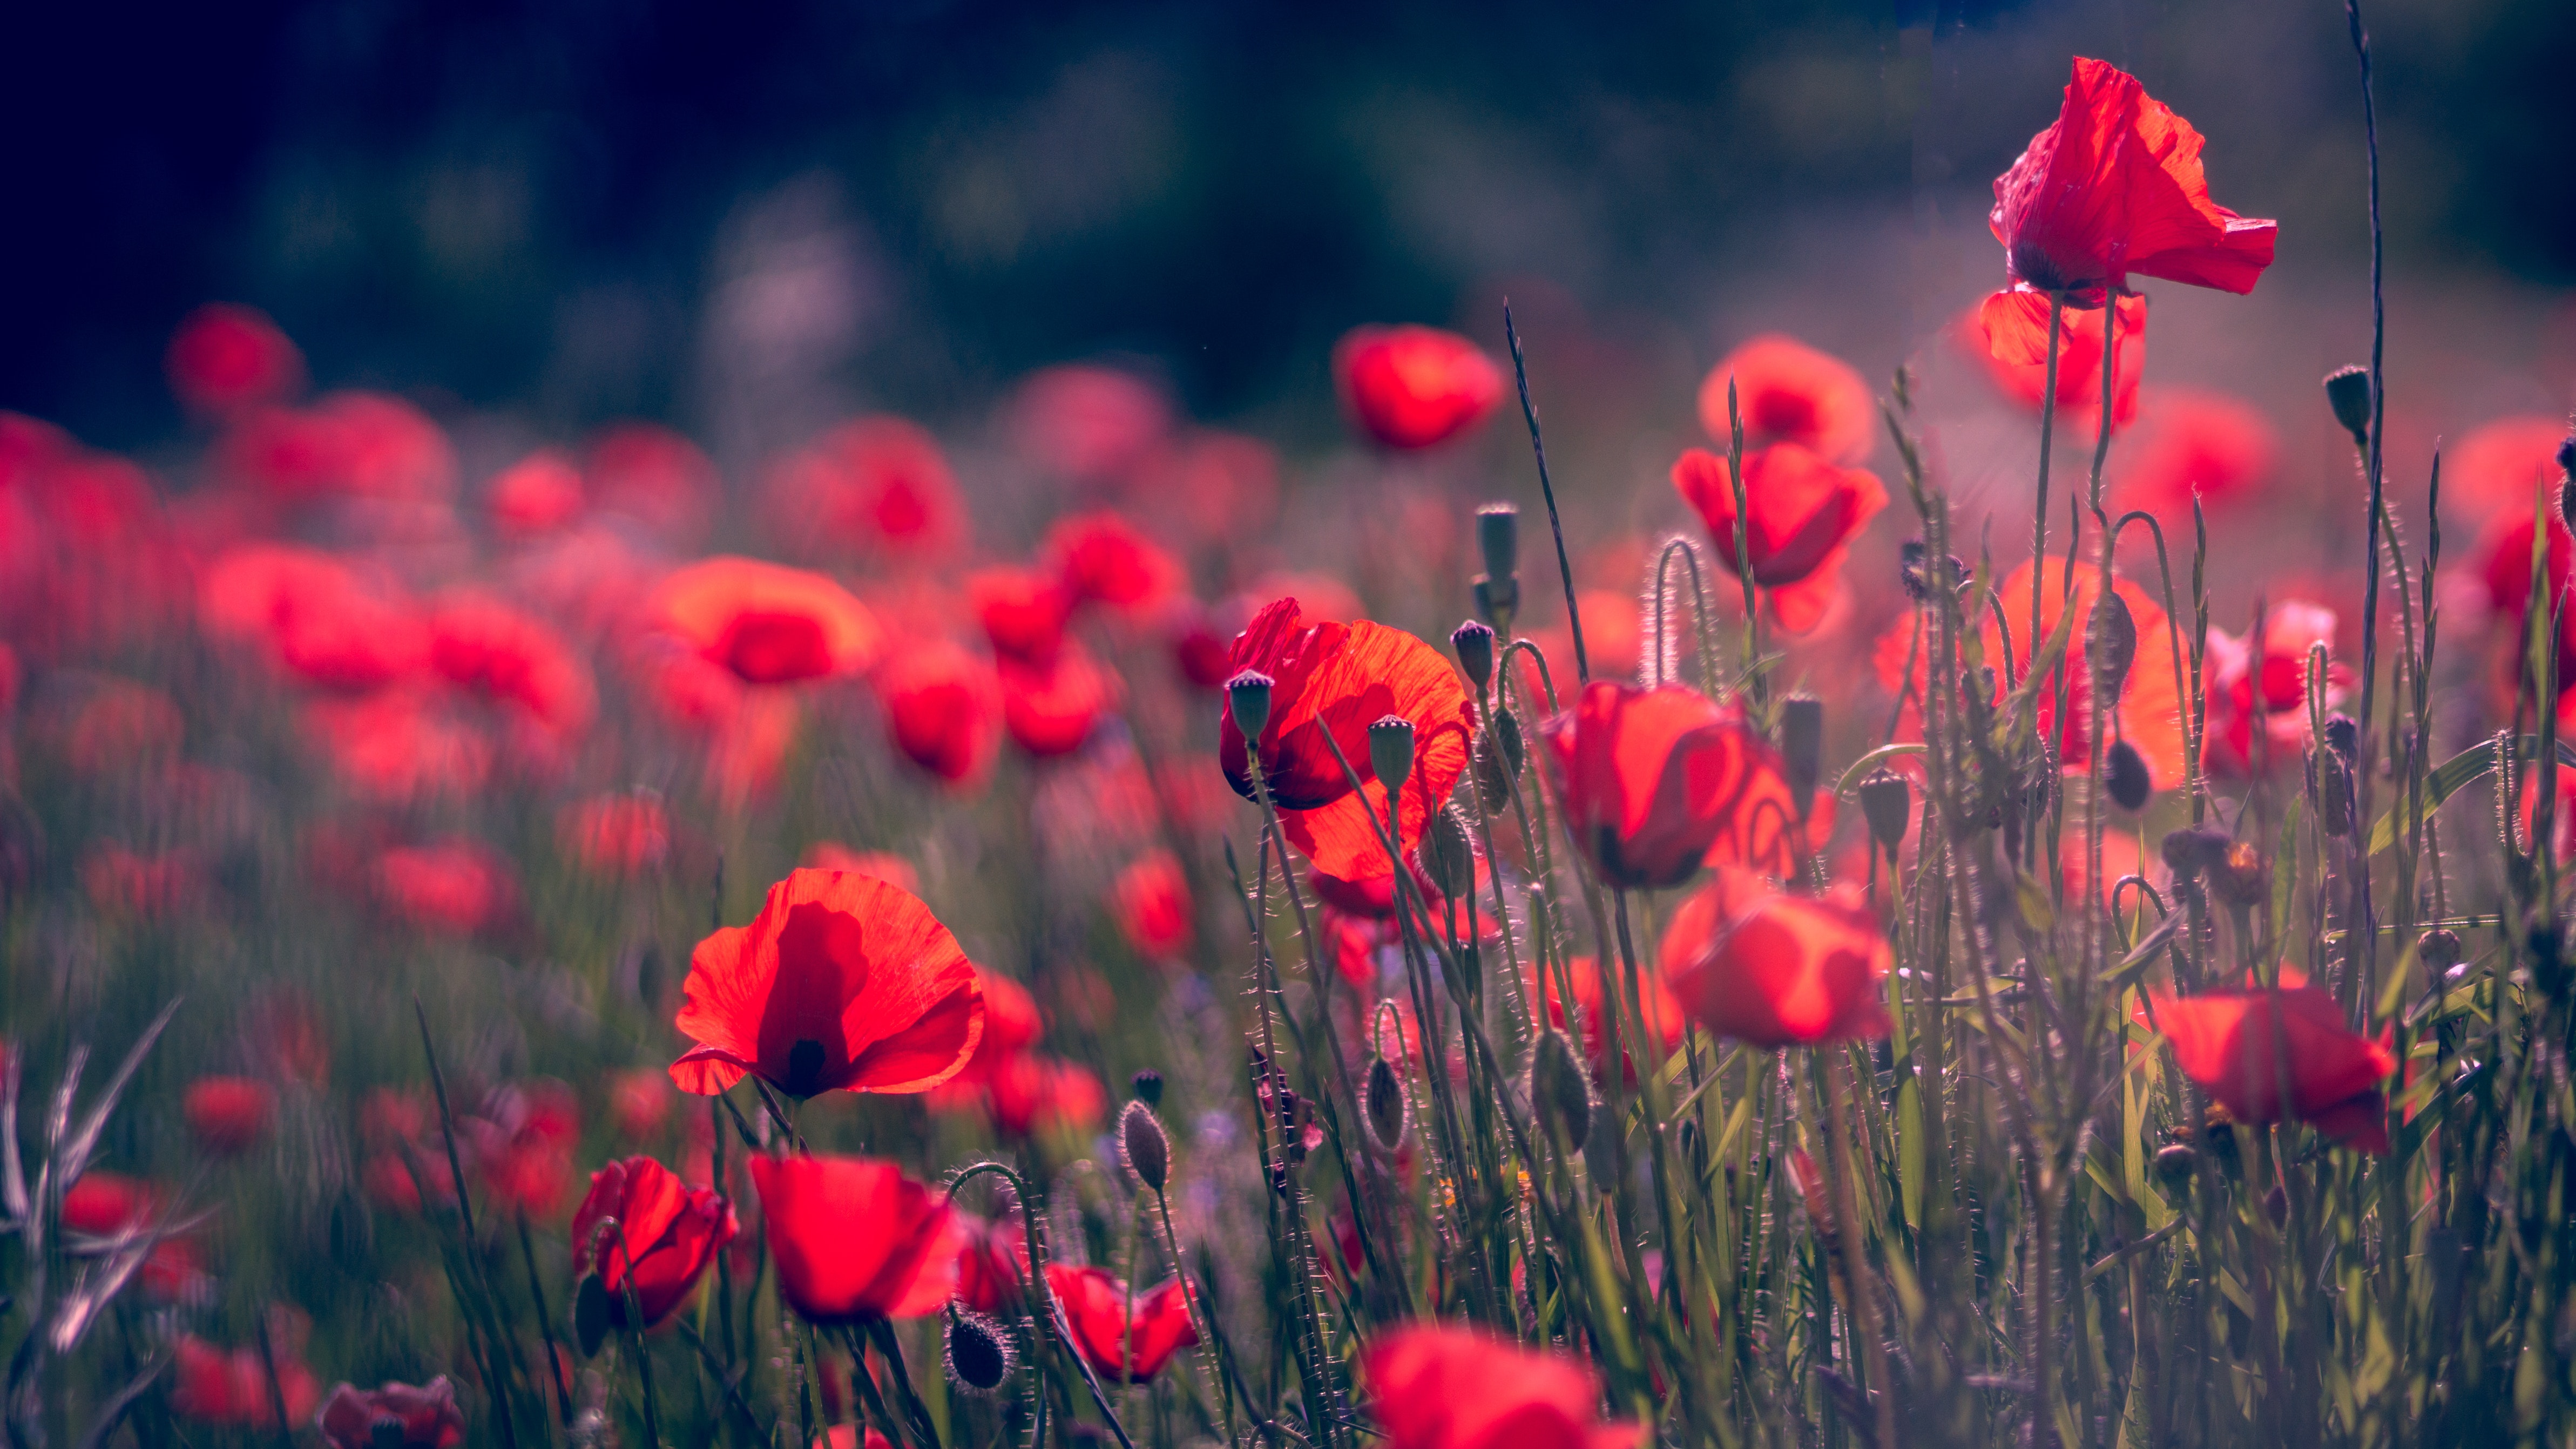
flower, red, coquelicot, natural landscape, petal, sky, plant, natural environment, corn poppy, flowering plant, poppy, spring, wildflower, field, poppy family, plant stem, meadow, landscape, Colorfulness, anemone, annual plant, perennial plant